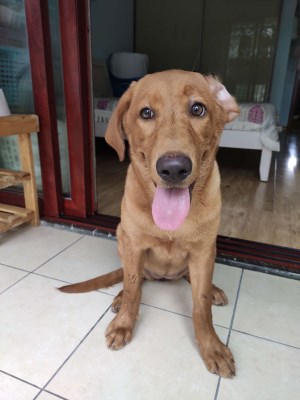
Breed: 3580-n000122-Labrador_retriever